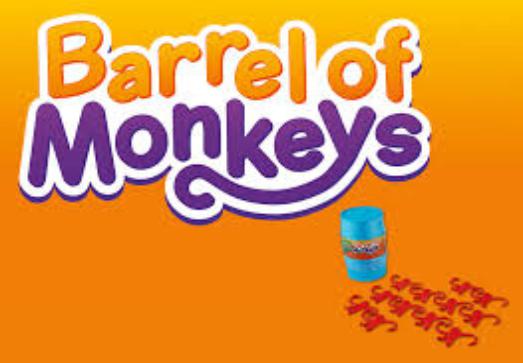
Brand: barrel o' monkeys
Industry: Leisure